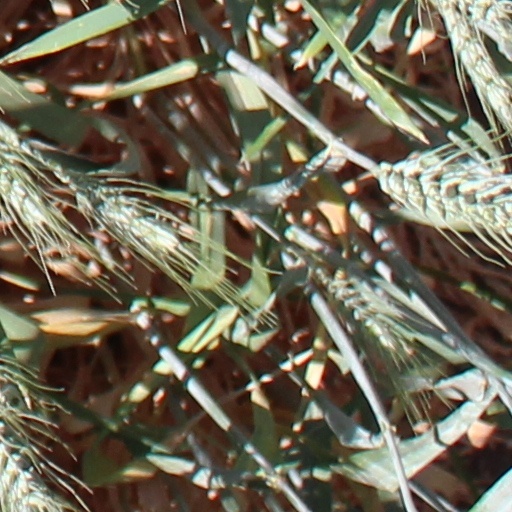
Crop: wheat